Merle Hay

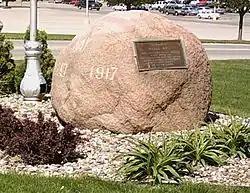
Merle Hay memorial boulder in Des Moines, Iowa

Merle David Hay (July 20, 1896 – November 3, 1917) was the first Iowa serviceman, and perhaps the first American serviceman to die in combat while assigned to an American unit, in World War I, along with Corporal James Bethel Gresham of Evansville, Indiana and Thomas Enright of Pittsburgh, Pennsylvania.